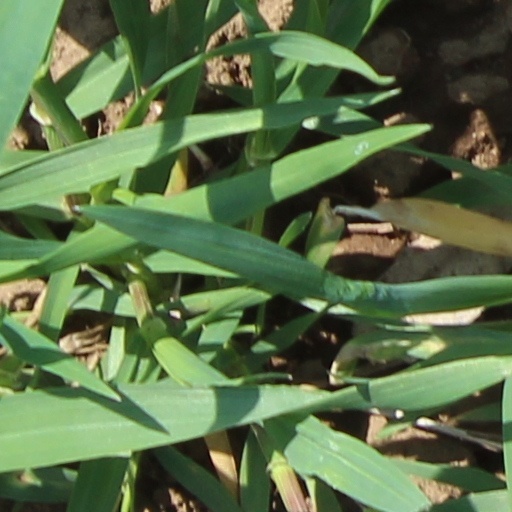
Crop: wheat